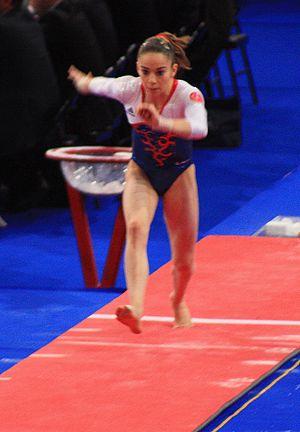
Youna Dufournet prend son élan en qualifications du saut de cheval, aux 17e Internationaux de France (2010).
Le saut de cheval est un agrès de gymnastique artistique de 1,35 mètre de hauteur et 1,25 mètre pour les plus jeunes et 40 cm de profondeur. L'engin est commun à la gymnastique artistique féminine et masculine.